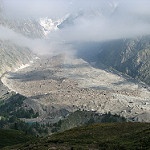
Scene: Outdoor